Trolleybuses in Rimini

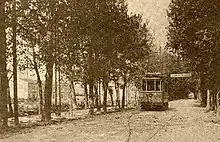
An electric tram on the road to the bathing complex, sometime between 1921 and 1939

In 1877, a horse-drawn tram service was inaugurated connecting Rimini's city centre to the coast, replacing a previous horse-drawn omnibus service from 1844. The service ran from Piazza Cavour to a bathing complex at the site of the present-day Parco Federico Fellini. In July 1921, with a loan of 1.2 million lire from the local Cassa di Risparmio, the route was electrified and extended southwards along the principal seafront avenue to the site of the present-day Piazza Marvelli.